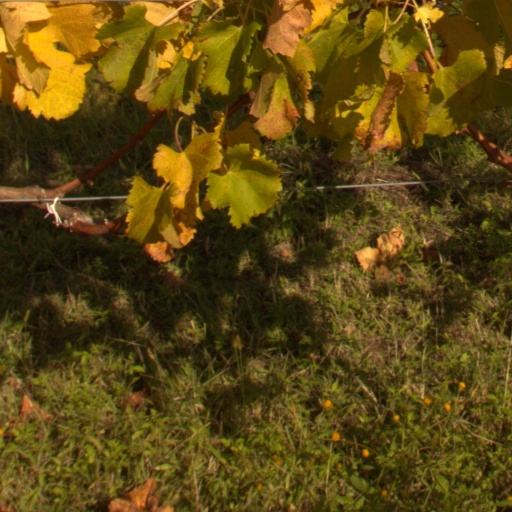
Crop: grape